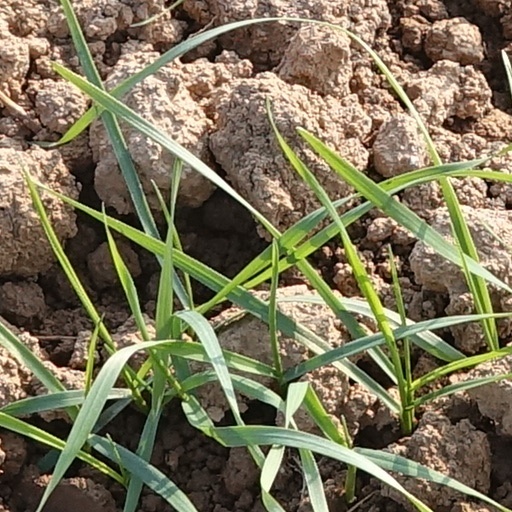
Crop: wheat